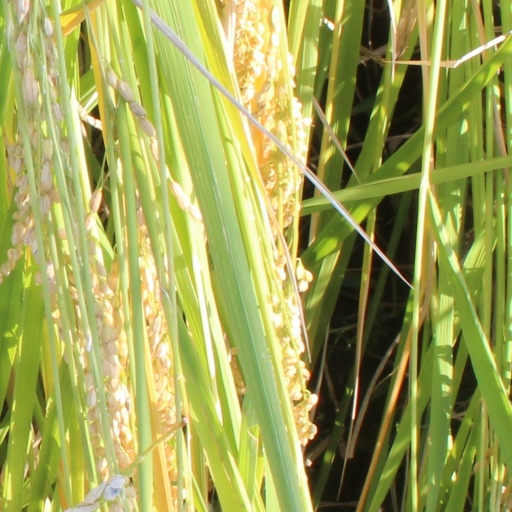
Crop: rice